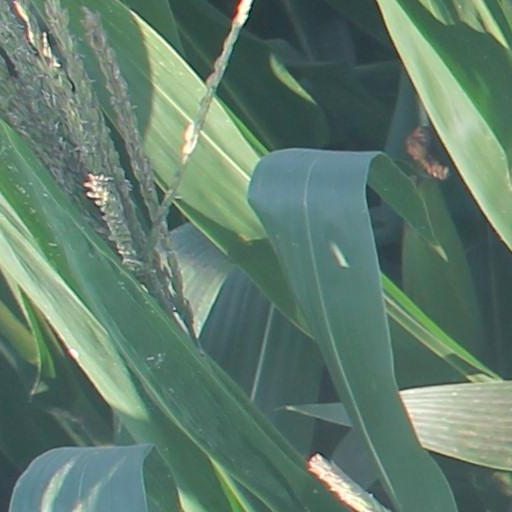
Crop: maize; corn